Legacy of the Indo-Greeks

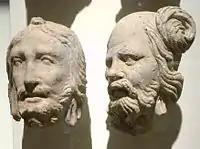
Portraits from the site of Hadda, 3rd century CE (Guimet Museum).

Limited population genetics studies have been made on genetic markers such as Y-DNA in the populations of the Indian subcontinent, in order to estimate the contribution of the Greeks to the genetic pool. Studies have not found the markers which are present in a large proportion of Greeks today.